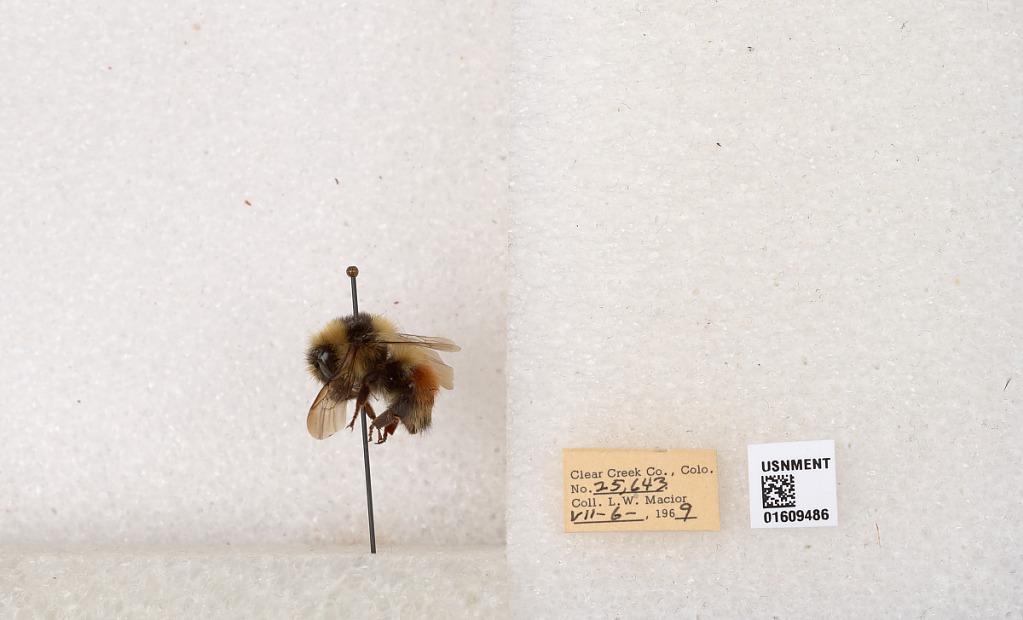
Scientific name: Bombus (Pyrobombus) sylvicola Kirby
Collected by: L. Macior
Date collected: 1969-7-6
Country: United States
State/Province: Colorado
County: Clear Creek
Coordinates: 39.6856, -105.645